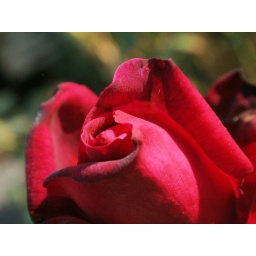
the dark red roses arethat red that the CCD sensor has trouble with, thus the lack of detail in these petals